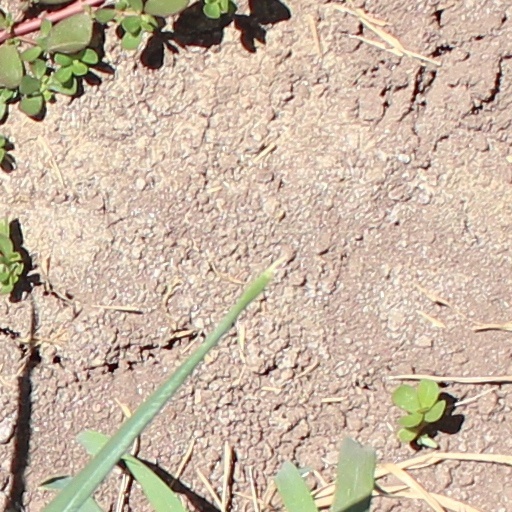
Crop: wheat